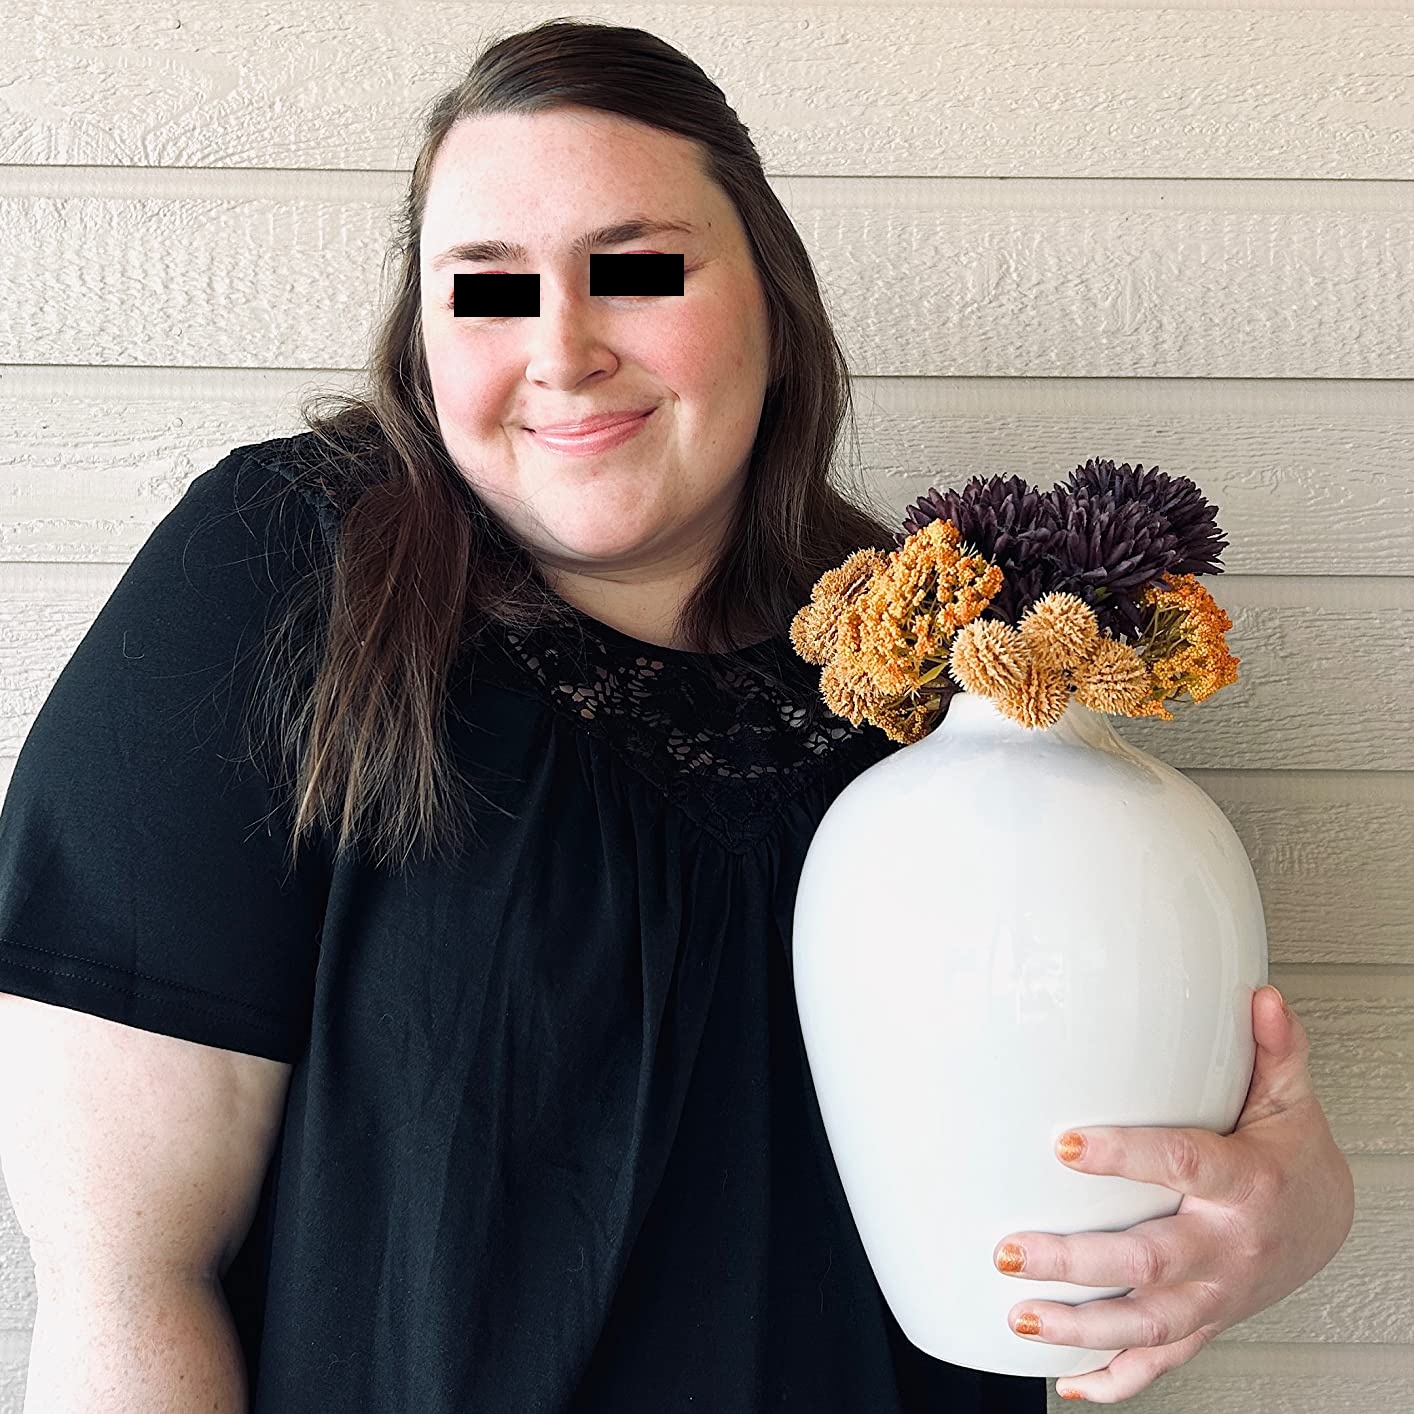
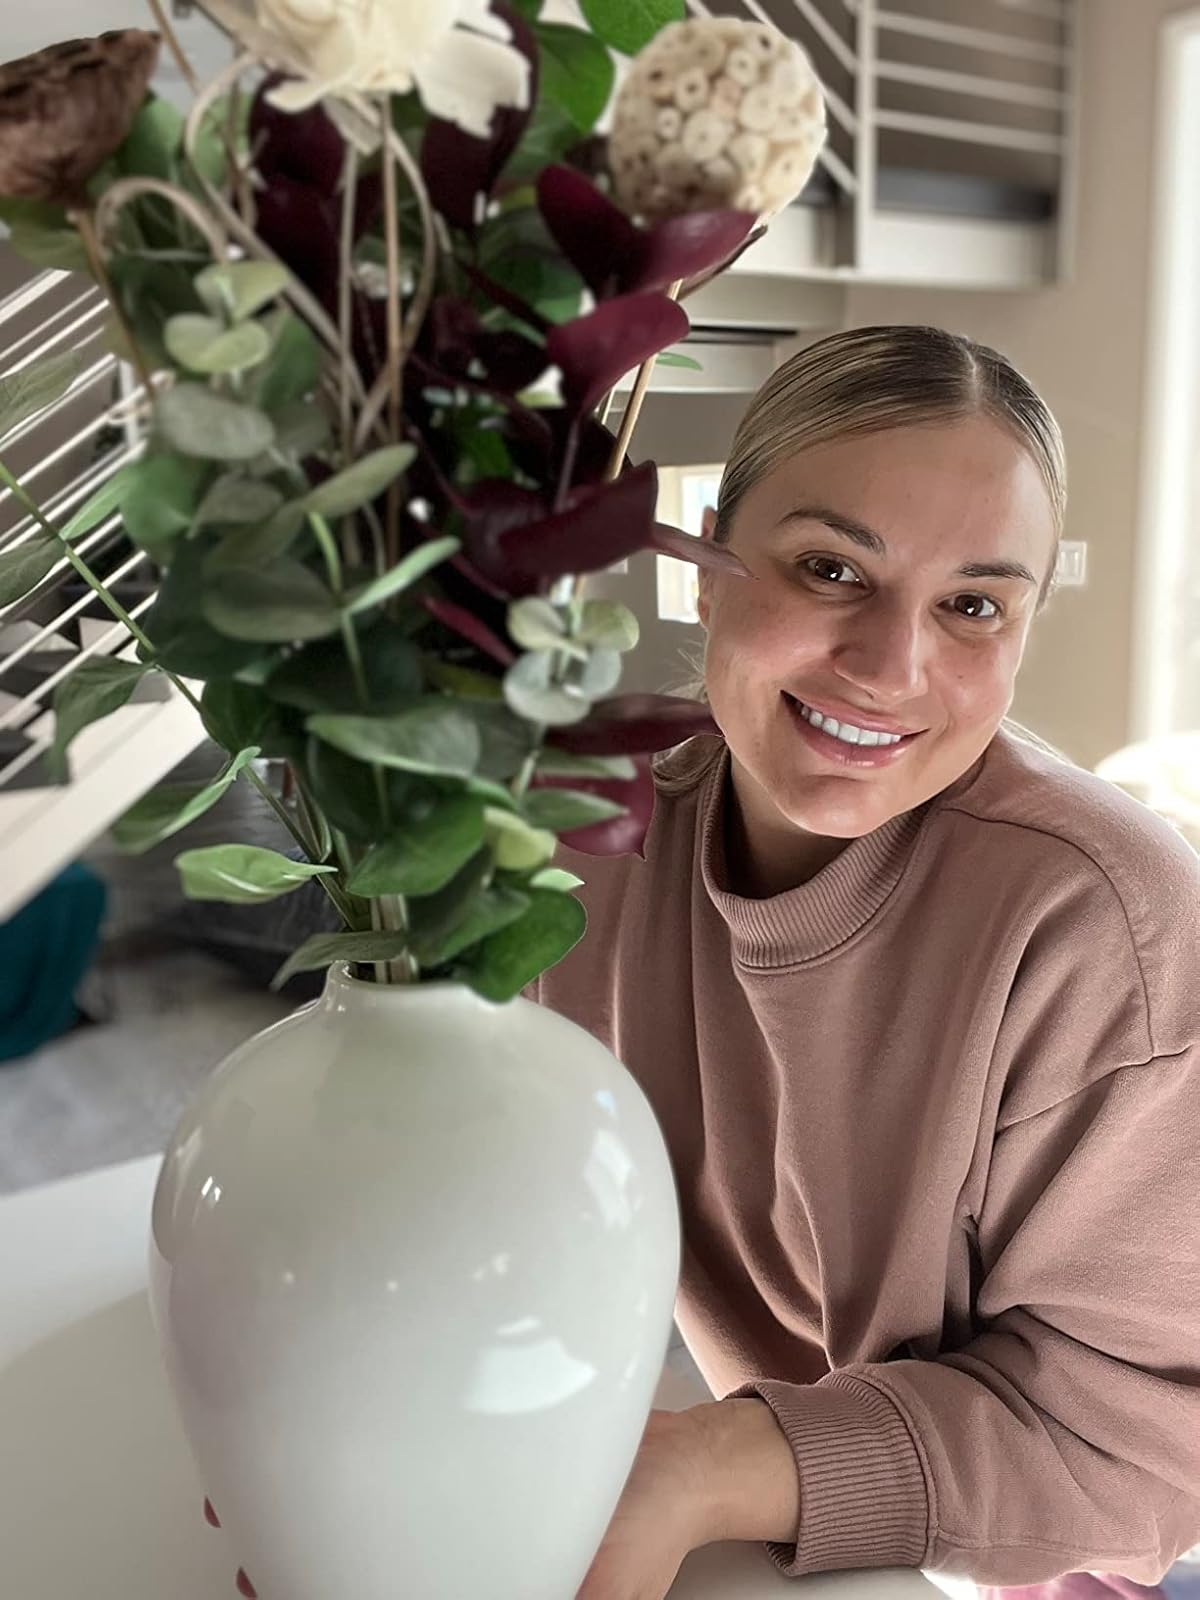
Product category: vase
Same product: yes